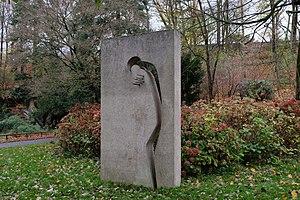
Le parc Josaphat est un parc schaerbeekois de 20 ha à Bruxelles aménagé par le paysagiste Edmond Galoppin en 1904. Il pourrait se décliner au pluriel, en ce sens qu'il s'est constitué en plusieurs étapes et recèle des richesses fort différentes : stade, minigolf, serres communales, grande pelouse de jeu et de tir à l'arc, parc paysager à l'anglaise vallonné et bordé d'essences variées comportant un chapelet d'étangs, une laiterie, un petit zoo et de nombreuses sculptures agrémentent le parc.
Philippe François Victor Baucq né le 13 mars 1880 à Bruxelles et exécuté par les Allemands le 12 octobre 1915 au Tir national à Schaerbeek, est un architecte belge et un héros de la Première Guerre mondiale.
Jacques Nisot, né à Ixelles en 1931, est un architecte belge, qui s'est également fait connaître comme peintre et comme sculpteur.